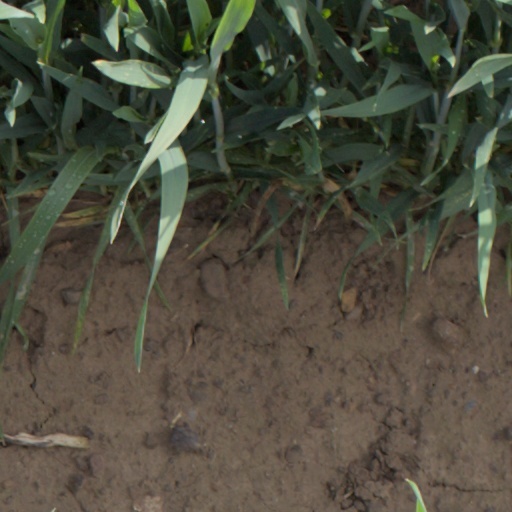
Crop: wheat